Aristau

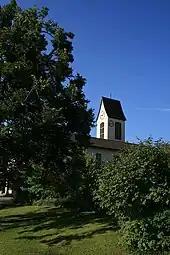
Roman Catholic church in Aristau

From the , 678 or 56.6% were Roman Catholic, while 309 or 25.8% belonged to the Swiss Reformed Church.